Aoujeft Department

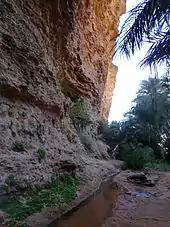
Tergit Oasis, Aoujeft Department

There isn’t really much information, but Aoujeft is also a constituency. In 2018 there were a total of 10,075 voters and only 1 seat in the Mauritanian “congress”.